Tim Maciejewski

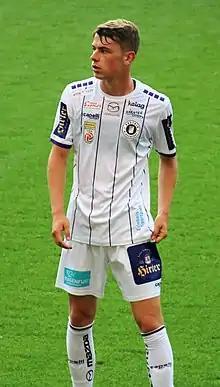
Maciejewski with Austria Klagenfurt in 2021

Tim Luis Maciejewski (born 5 March 2001) is a German professional footballer who plays as a right winger for Regionalliga Nordost club FSV Luckenwalde.